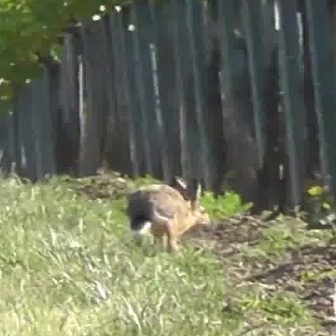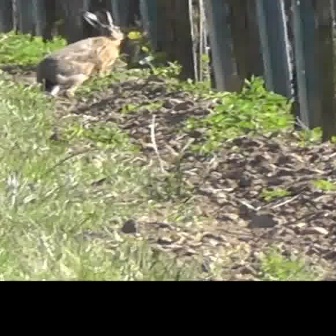
  Please identify the target specified by the bounding box [124,173,212,261] in the first image and locate it in the second image. Return the coordinates in [x_min,y_min,x_max,y_max] format.
Answer: [32,9,128,104]